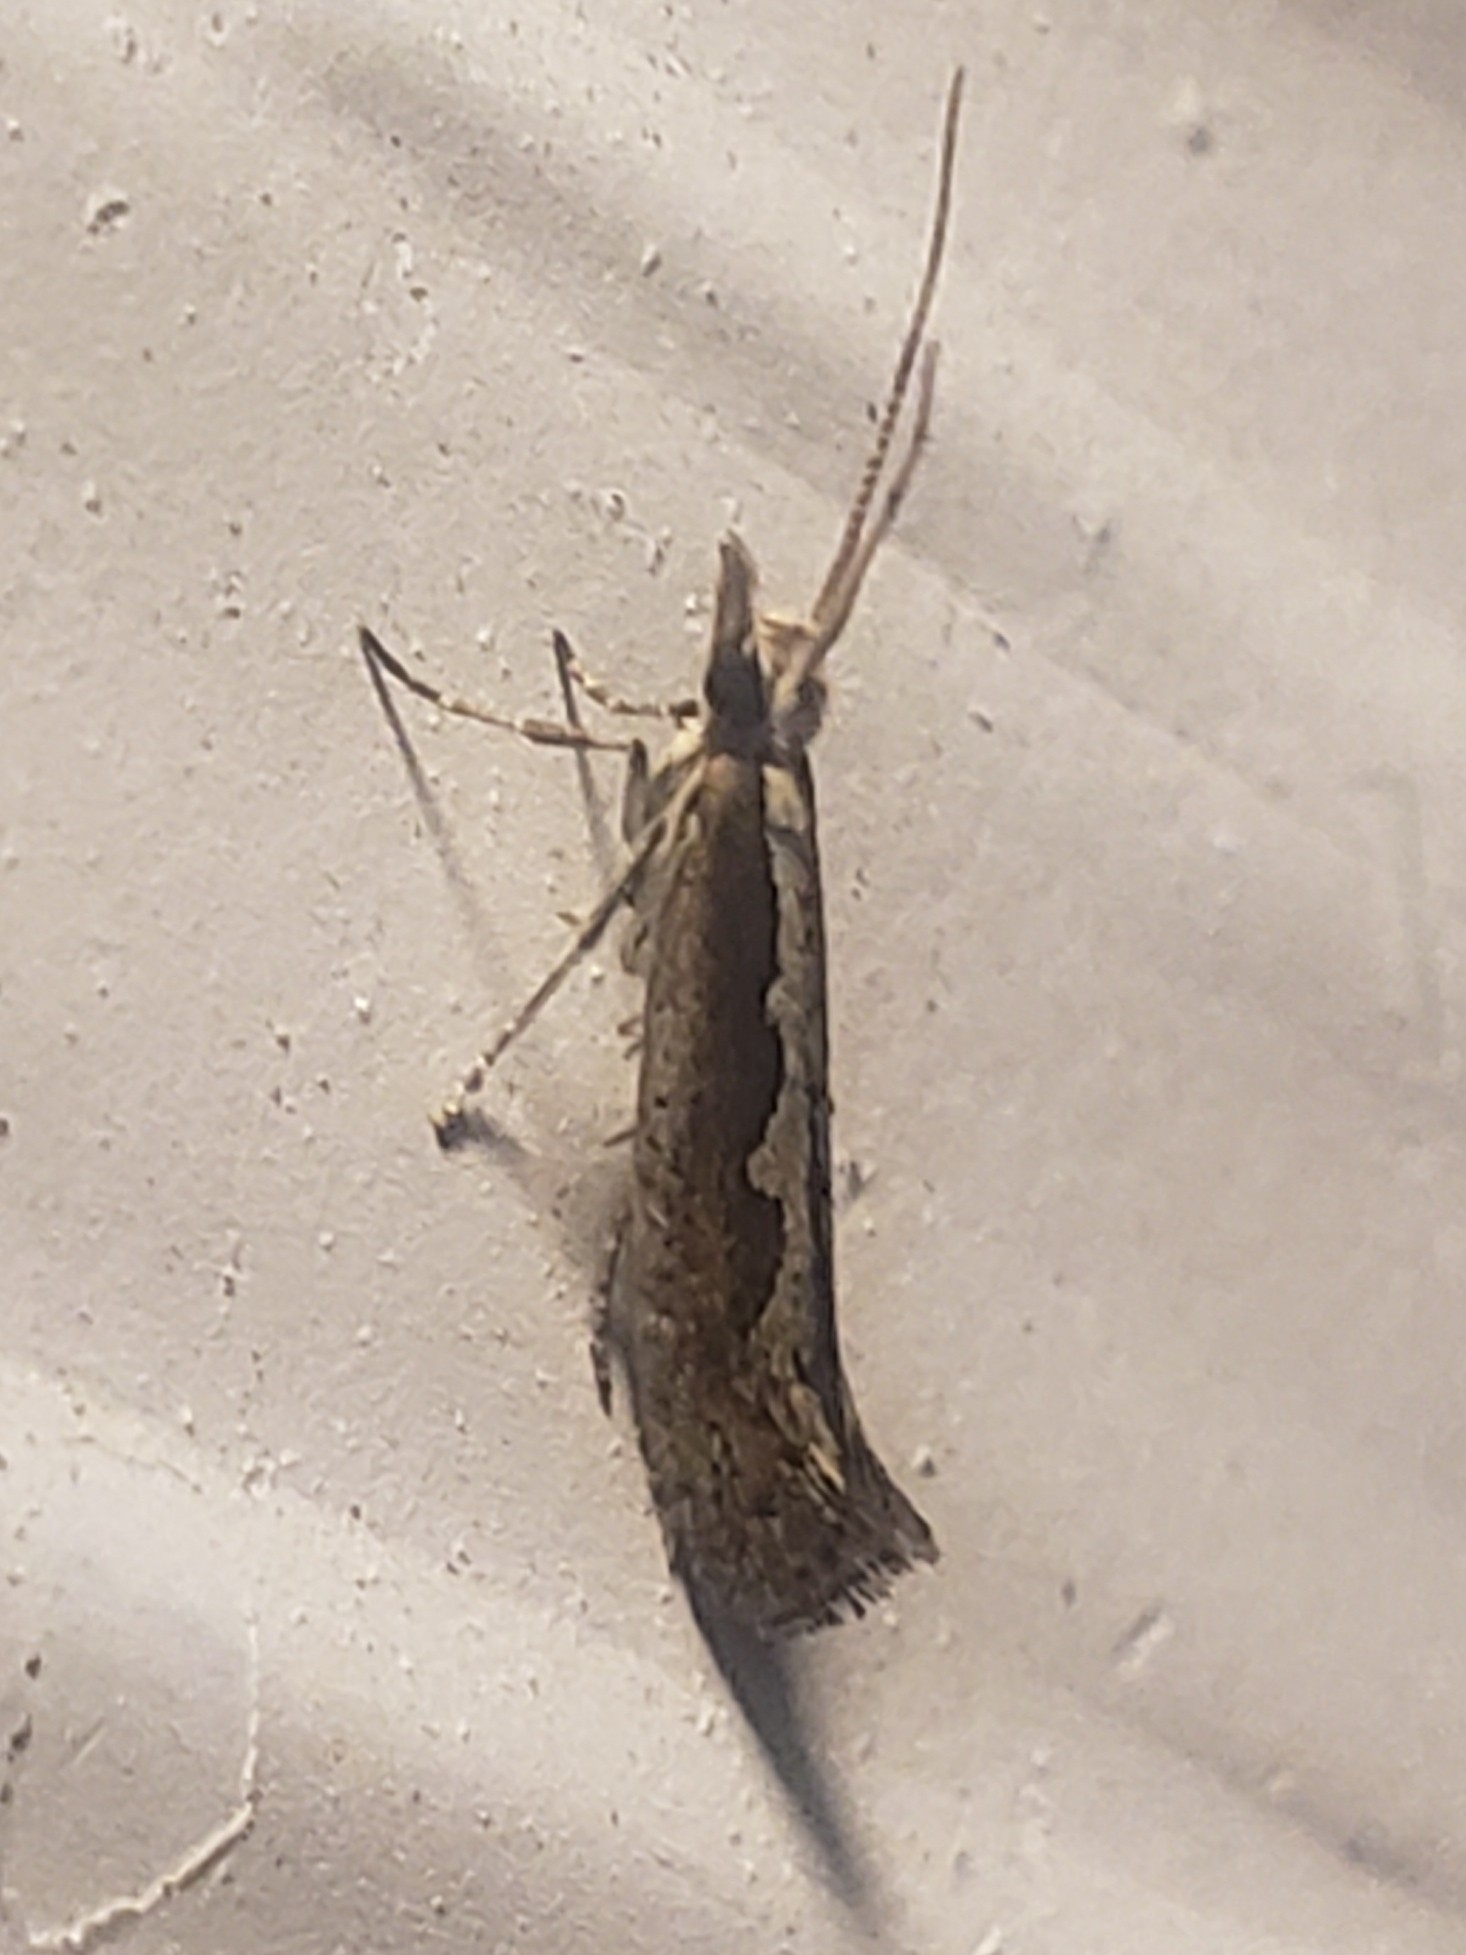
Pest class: diamondback_moth